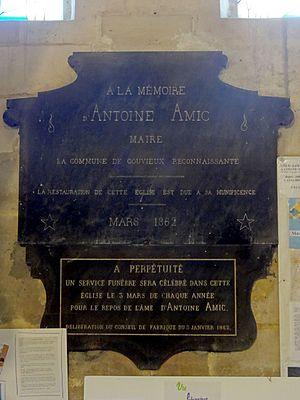
Plaque commémorative pour Antoine Amic, maire de Gouvieux, qui fit restaurer l'église.
L'église Sainte-Geneviève de Gouvieux est une église catholique paroissiale située à Gouvieux, commune de l'Oise. Derrière sa façade de style classique et ses murs en grande partie repris au XVIIIᵉ siècle, se cache un édifice de style gothique primitif huit fois centenaire. À l'intérieur, les remaniements et réparations successifs ne sont pratiquement visibles qu'au niveau de l'étage des fenêtres hautes et dans les dernières travées des bas-côtés ; ils s'expliquent par l'instabilité du terrain et l'insuffisance des fondations qui ont occasionné des désordres de structure. Les voûtes d'ogives d'origine ont disparu depuis longtemps et ont été remplacées par de fausses voûtes en bois et plâtre en 1861. Les quatre travées orientales ont été édifiées à la fin du XIIᵉ siècle et sont influencées par la cathédrale Notre-Dame de Paris et le chœur de Saint-Leu-d'Esserent. Les deux premières travées remontent aux années 1220 et appartiennent au courant architectural initié par les cathédrales de Soissons et de Chartres. Dans son ensemble, l'église Sainte-Geneviève demeure un édifice intéressant qui est tout à fait représentatif de l'architecture religieuse d'Île-de-France à son époque.